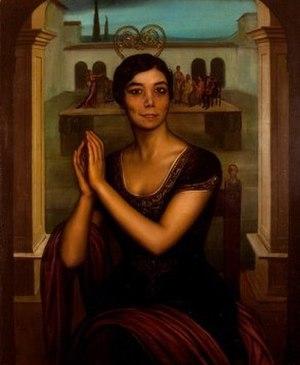
Création et succès de la chanson romaine Feste di maggio, paroles de Giggi Zanazzo, musique d'Antonio Cosattini.
La notion de duende trouve sa source dans la culture populaire hispanique, comme un équivalent local et particulier de la figure mythique du lutin. Plus récemment et plus précisément, le duende appartient aujourd'hui, dans un sens différent mais dérivé de cette première acception, à l'univers du cante flamenco puis de la tauromachie qui le lui a emprunté.
Le tango est l'un des palos du flamenco.
Pastora Pavón Cruz dite La Niña de los Peines, née à Séville le 10 février 1890 et décédée aussi à Séville le 26 novembre 1969, était une chanteuse de flamenco espagnole, généralement considérée comme l'une des plus grandes du XXe siècle.
Un bien d'intérêt culturel est, en Espagne, un bien, meuble ou immeuble, reconnu pour son intérêt artistique, historique, paléontologique, archéologique, ethnographique, scientifique ou technique qui fait bénéficier à ce bien un statut de protection relevant du patrimoine historique espagnol.